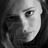
Emotion: sad